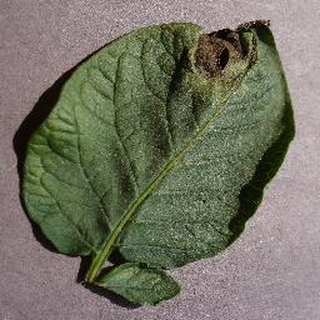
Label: potato_late_blight